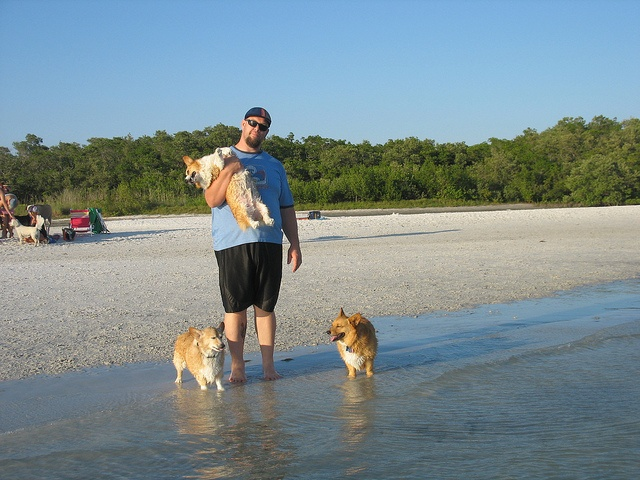
Man with corgy dogs just in the water at a beach.
A big guy standing in the water with dogs.
a man is playing with his three dogs outside by water
A man holding a dog and two dogs wading in the shore.
A man holding his dog at the beach.